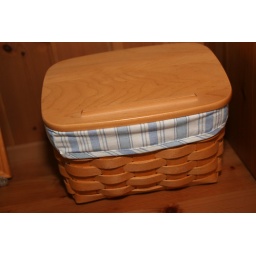
I took this of my Handcrafted Longaberger Recipe Basket. It has the blue and white striped liner in it.